1980 Irpinia earthquake

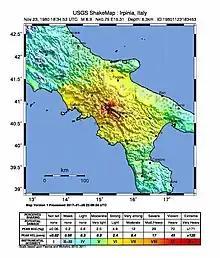
Map of earthquake intensity

The earthquake struck at 18:34 UTC (19:34 local), centered on the village of Castelnuovo di Conza, Campania, Southern Italy. The first jolt was followed by 90 aftershocks. There were three main shocks, each with epicenters in a different place, within 80 seconds. The largest shock registered a peak acceleration of 0.38 "g", with 10 seconds of motion greater than 0.1 "g". The three main shocks combined produced 70 seconds of shaking greater than 0.01 "g". Thus the shaking was severe and lasted a long time.